Castlecary

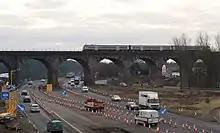
Castlecary Arches

Castlecary commonly lends its name to a viaduct which crosses the M80, although its official name is the "Castlecary, Red Burn, Railway Viaduct" or Red Burn Viaduct. The landmark, known by many as the "Castlecary Arches", was built for the Edinburgh and Glasgow Railway, which opened in 1842. Before the A80 opened, the road went under a single arch.